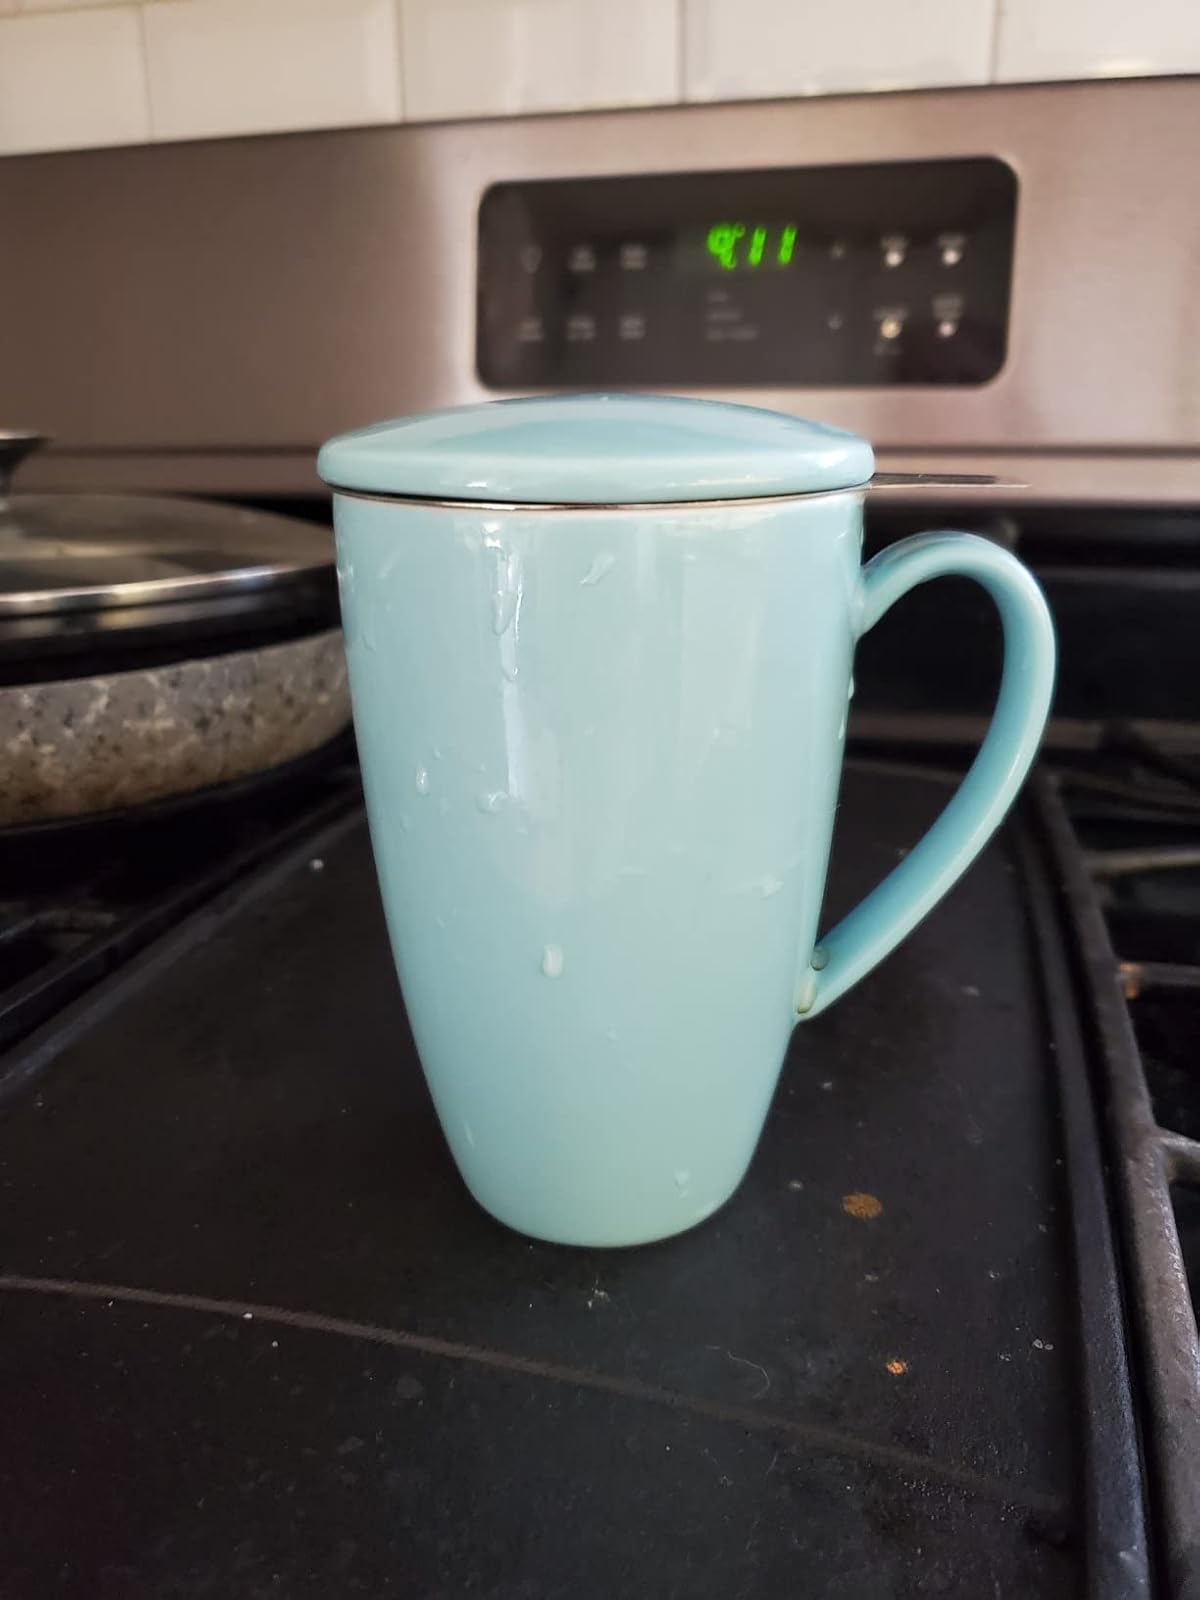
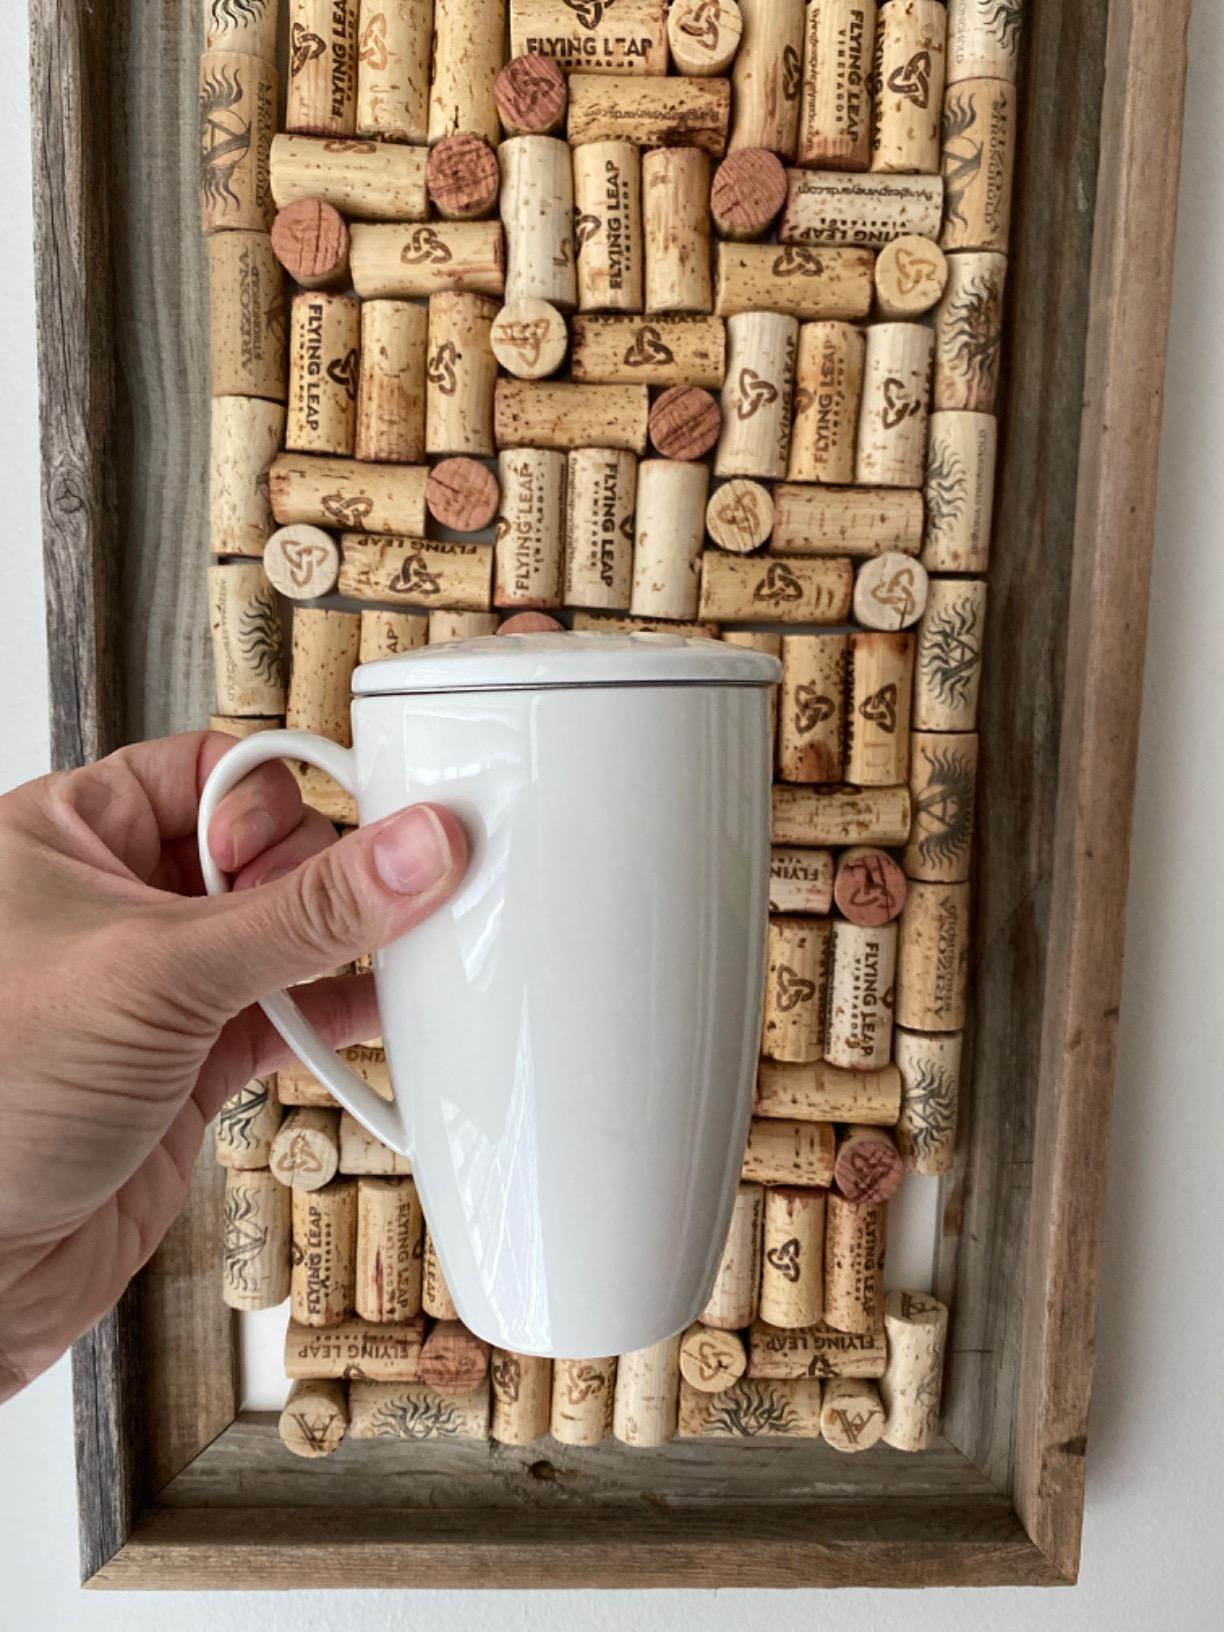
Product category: items_mug
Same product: no